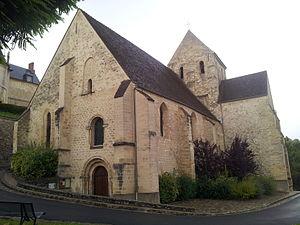
Église Saint-Pierre-aux-Liens de Vaux-sur-Seine This building is indexed in the Base Mérimée, a database of architectural heritage maintained by the French Ministry of Culture,